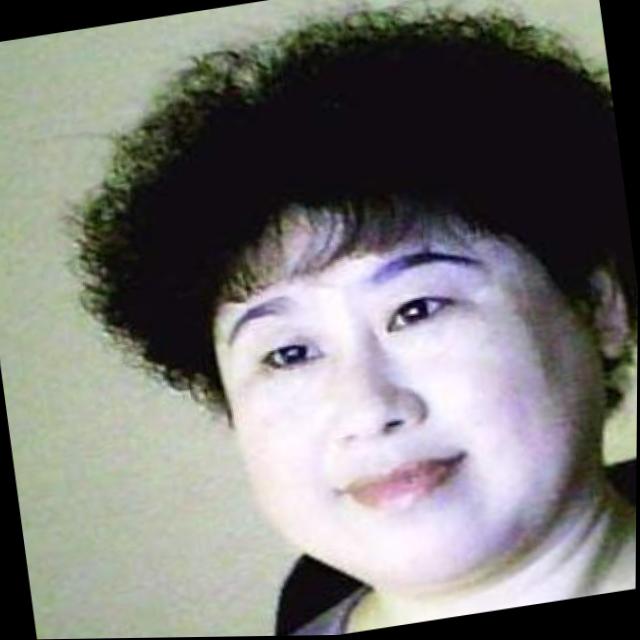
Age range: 45-64